Culture of the Basque Country

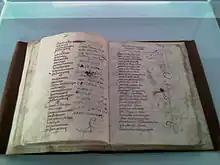
Lazarraga's pastoral novel and set of poems (1567-1602)

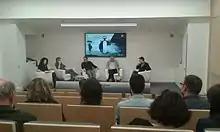
Debate on translation and Basque literature (2017)

Literature in the Basque Country may refer to the literature made in Basque, Spanish, and French. Basque, historically the primary language of the territory at either side of current French-Spanish border, was not prone to be written until the early Modern Period, aside some short poems ("Beotibarko gudua"), letters (between Navarrese high-ranking officials in the early 15th century), loose phrases, and notations. Stories and poems were transmitted down generations by oral tradition. The official Spanish and French languages were preferred (often compulsory) for written works starting in the 16th century. However, the coming of the printer allowed for the first glossy Basque literary sprouts to spring up (Bernard Etxepare with "Linguae vasconum primitiae", 1545; Joanes Leizarraga) in the mid-16th century.